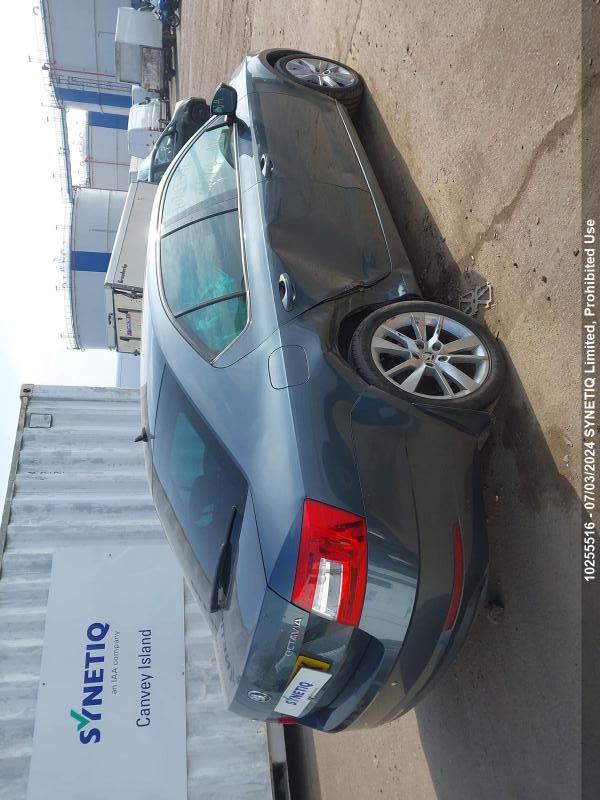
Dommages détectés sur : porte avant droite, porte arrière droite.
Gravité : mineur